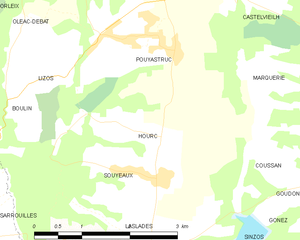
Hourc est une commune française située dans le département des Hautes-Pyrénées, en région Occitanie.